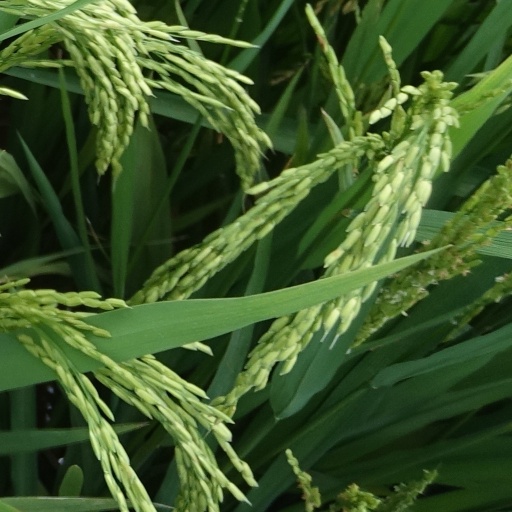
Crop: rice